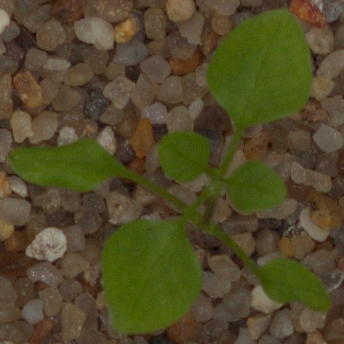
Label: common_chickweed